Ningbo Library

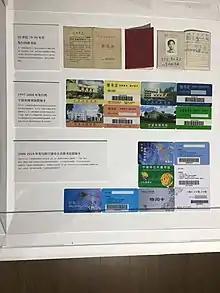
Various library cards used by the library

Ningbo Library also provides digital literature services. The online service section provides Document retrieval and download services such as Ningbo special database online search and Ningbo Library network database. You can access the corresponding literature services by logging in to the IP address within Ningbo through IP. In addition, Ningbo Library is also a member unit of Ningbo Digital Library, including Ningbo University Zone Library and other major public libraries in Ningbo and Ningbo University and other universities in Ningbo. The digital library is mainly undertaken by Ningbo University Zone Library. The digital library service was launched on January 18, 2008, achieving the sharing of literature resources among various co-construction units. IP addresses within Ningbo City can access various Chinese and foreign literature in the digital library. In 2020, the digital resources of the library had 180 million visits and 1.92 million downloads throughout the year.